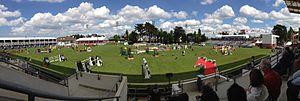
Vue depuis les tribunes du Stade François André lors du CSIO-5* de La Baule en mai 2013.
Le Jumping international de France est une compétition de saut d'obstacles française se déroulant chaque année au stade François André de La Baule-Escoublac.
La Baule-Escoublac est une commune de l'Ouest de la France, dans le département de la Loire-Atlantique, en région Pays de la Loire. Située sur le littoral atlantique, elle fait partie de la Côte d'Amour, entre Le Pouliguen et Pornichet.